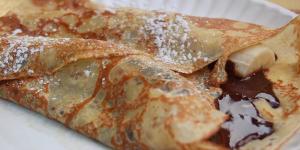
crepes sin huevo ni leche